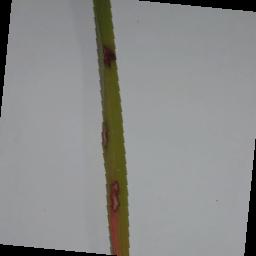
Label: Rice___Brown_Spot